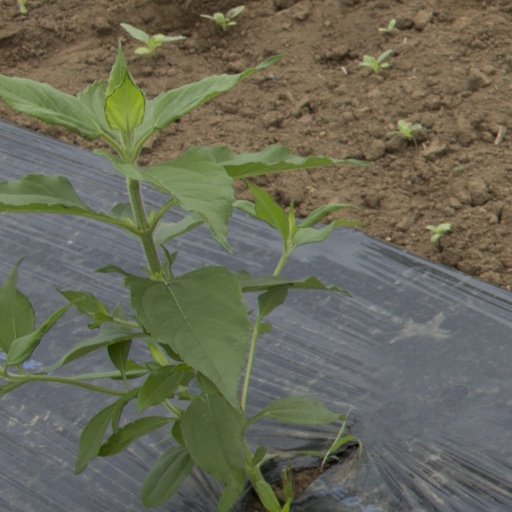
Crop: Jerusalem artichoke